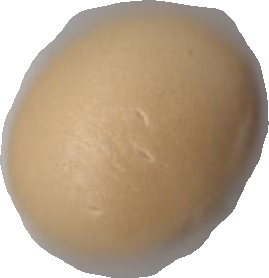
Variety: Dega